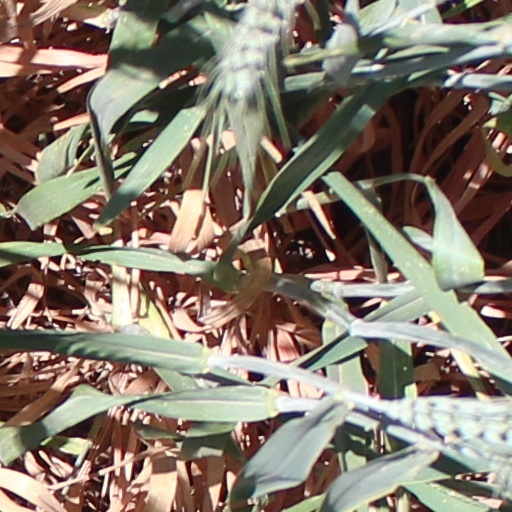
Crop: wheat